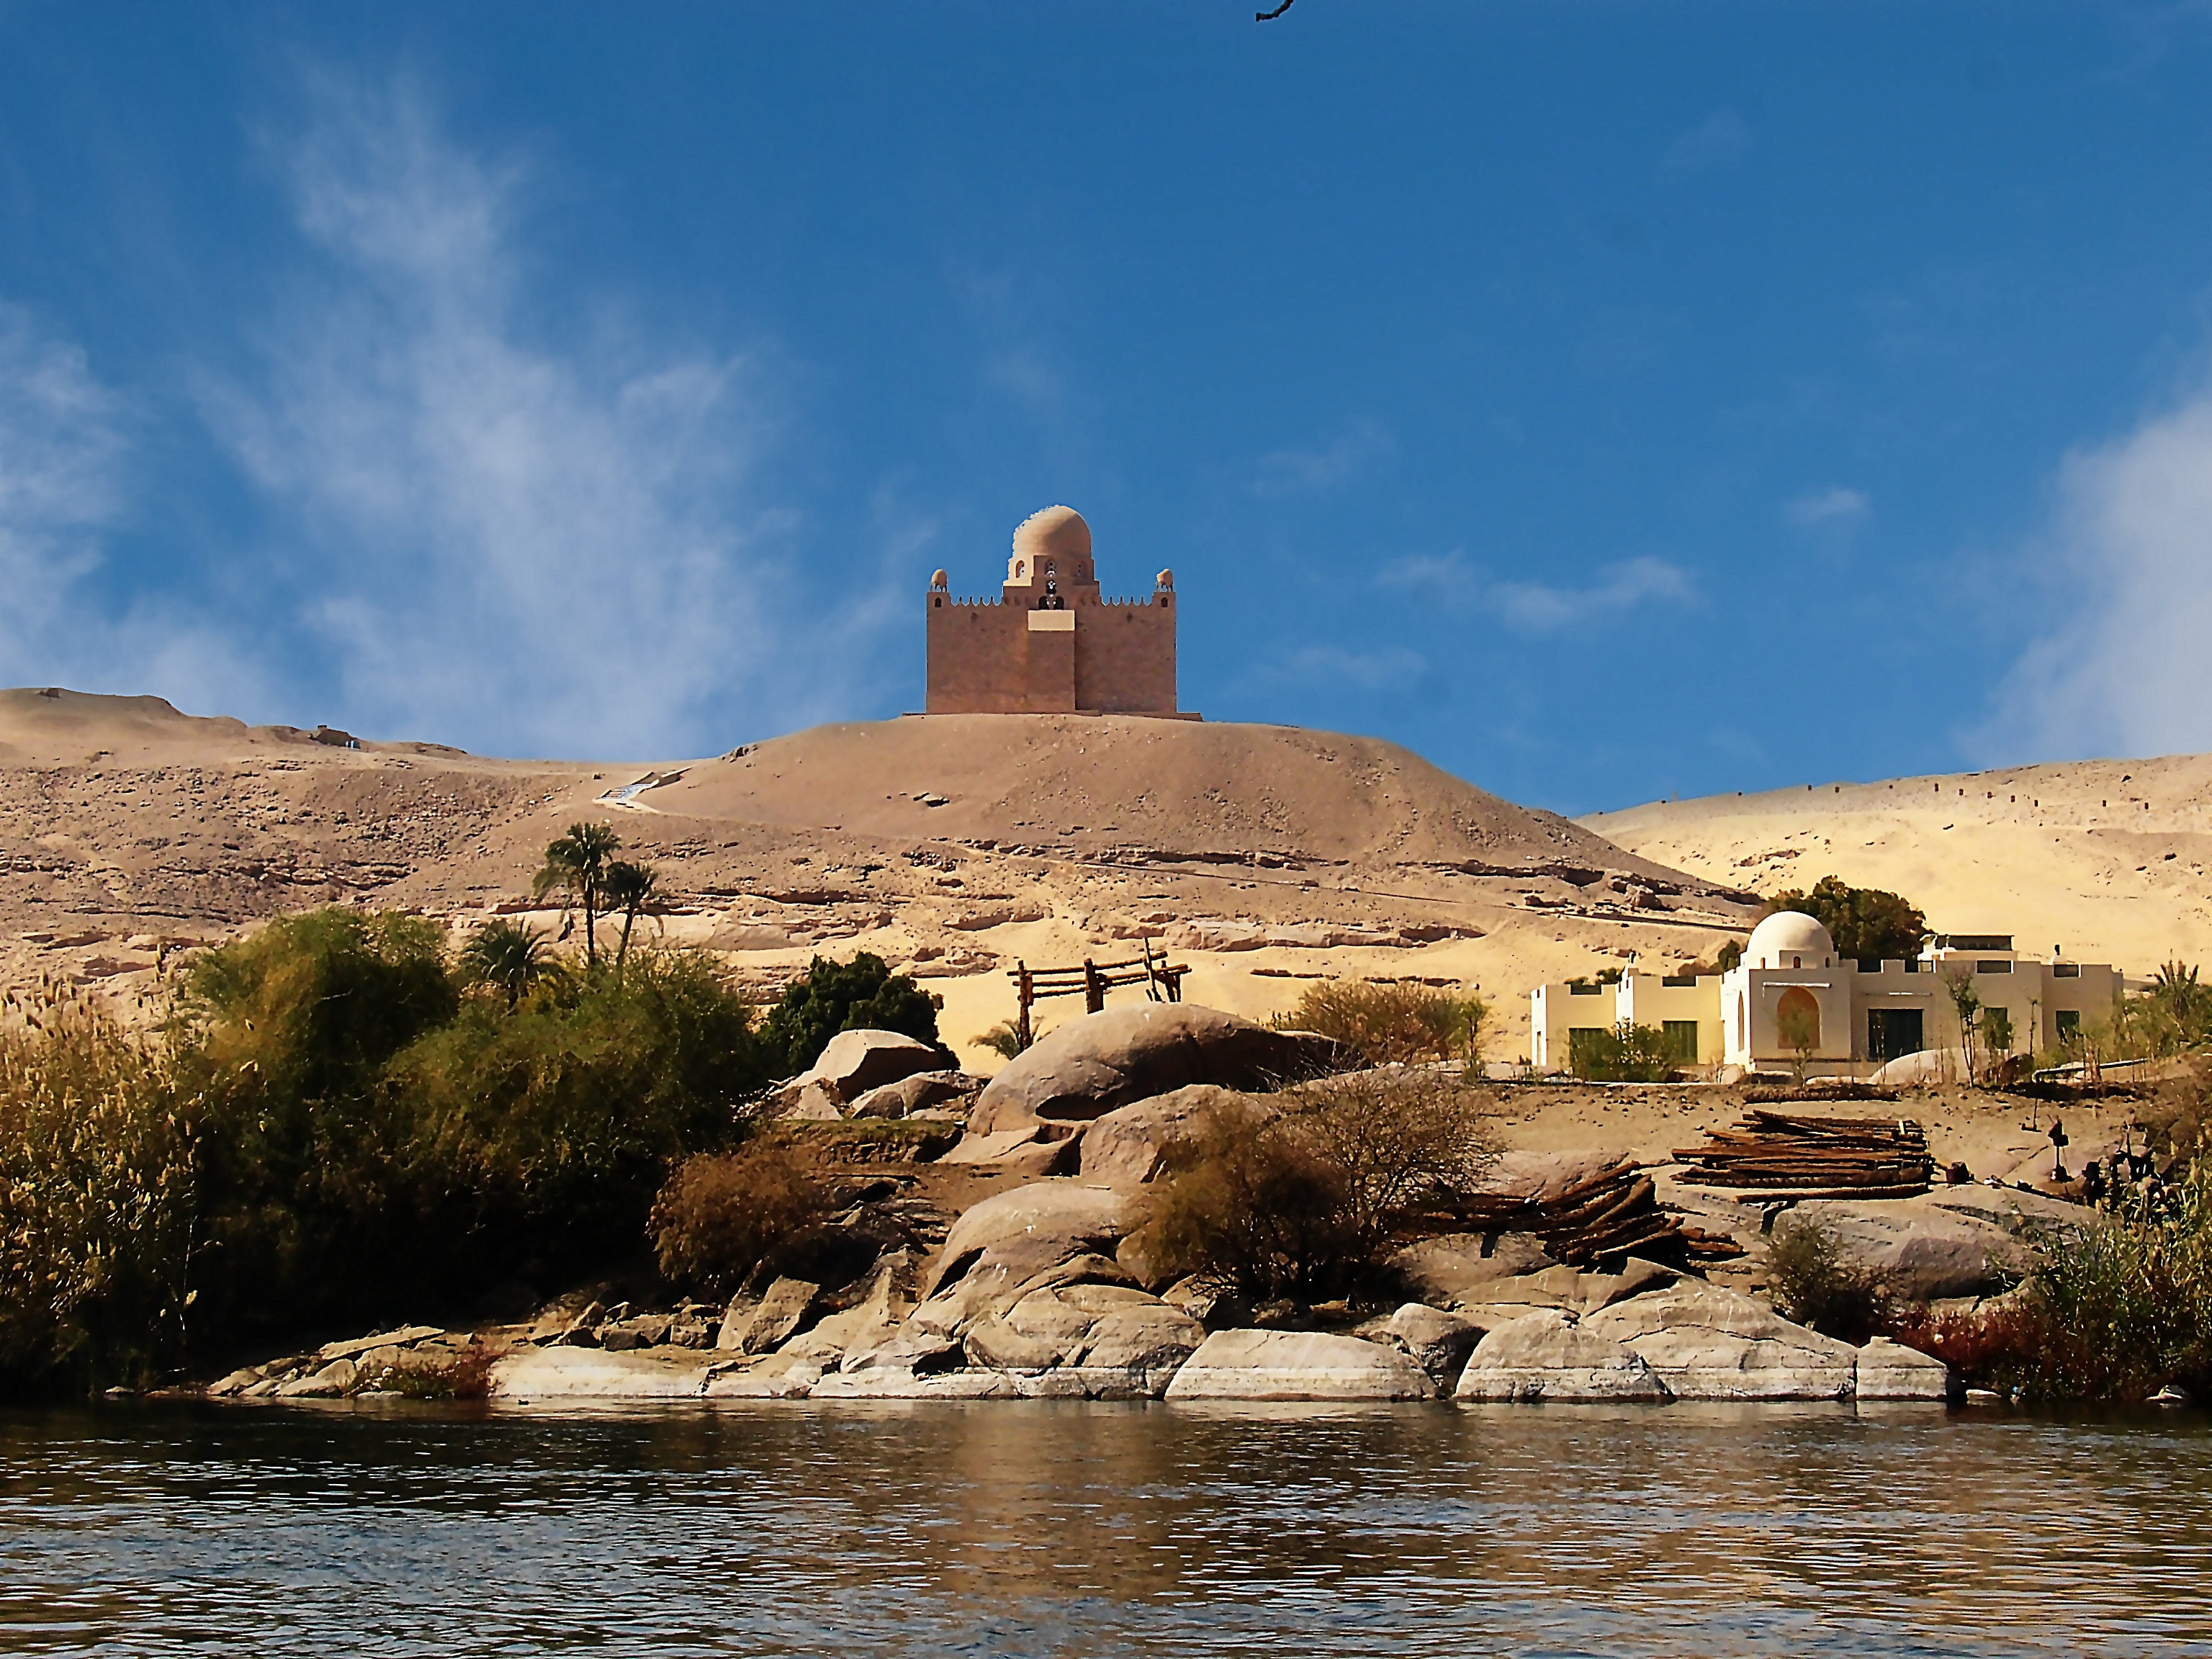
landscape, sea, coast, water, sand, rock, ocean, desert, ship, vacation, tower, egypt, ruins, tomb, cape, sahara, nile, rural area, aswan, ancient history, aga kan